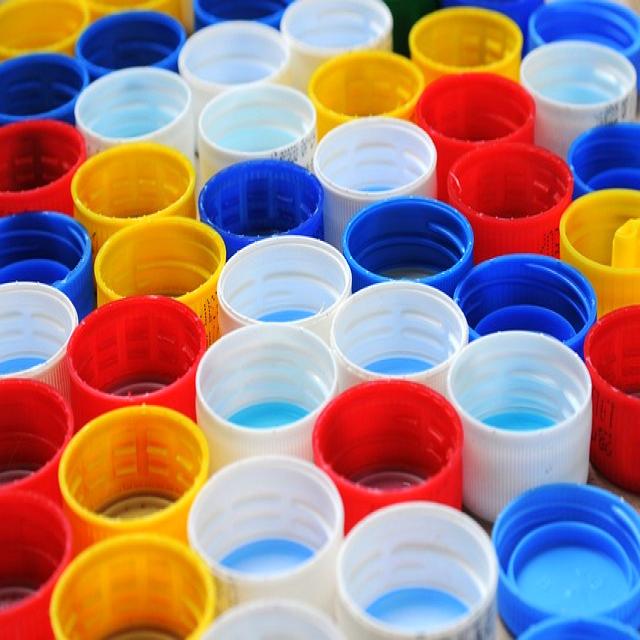
Label: Plastic